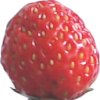
Label: strawberry